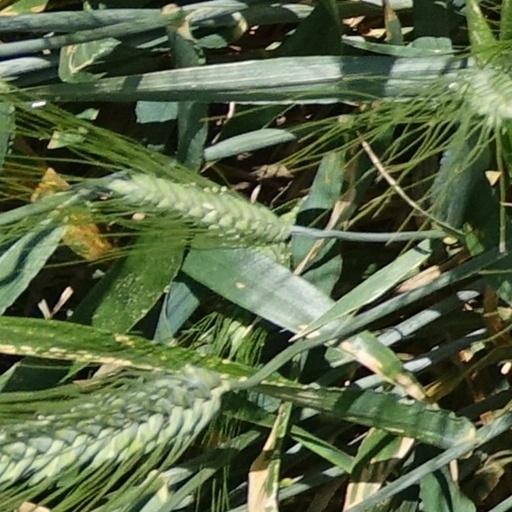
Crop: wheat